Les femmes nouvelles

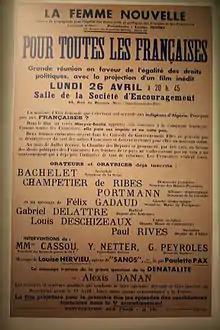
Affischen "La Femme Nouvelle" på Musée de Saverne.

La femme nouvelle ("The New Women") was a women's organisation in France that was founded in 1934.